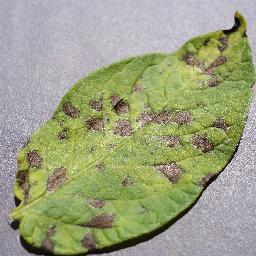
Label: Potato___Early_blight